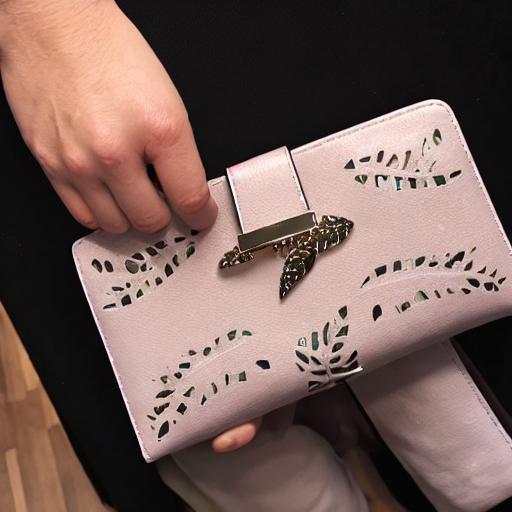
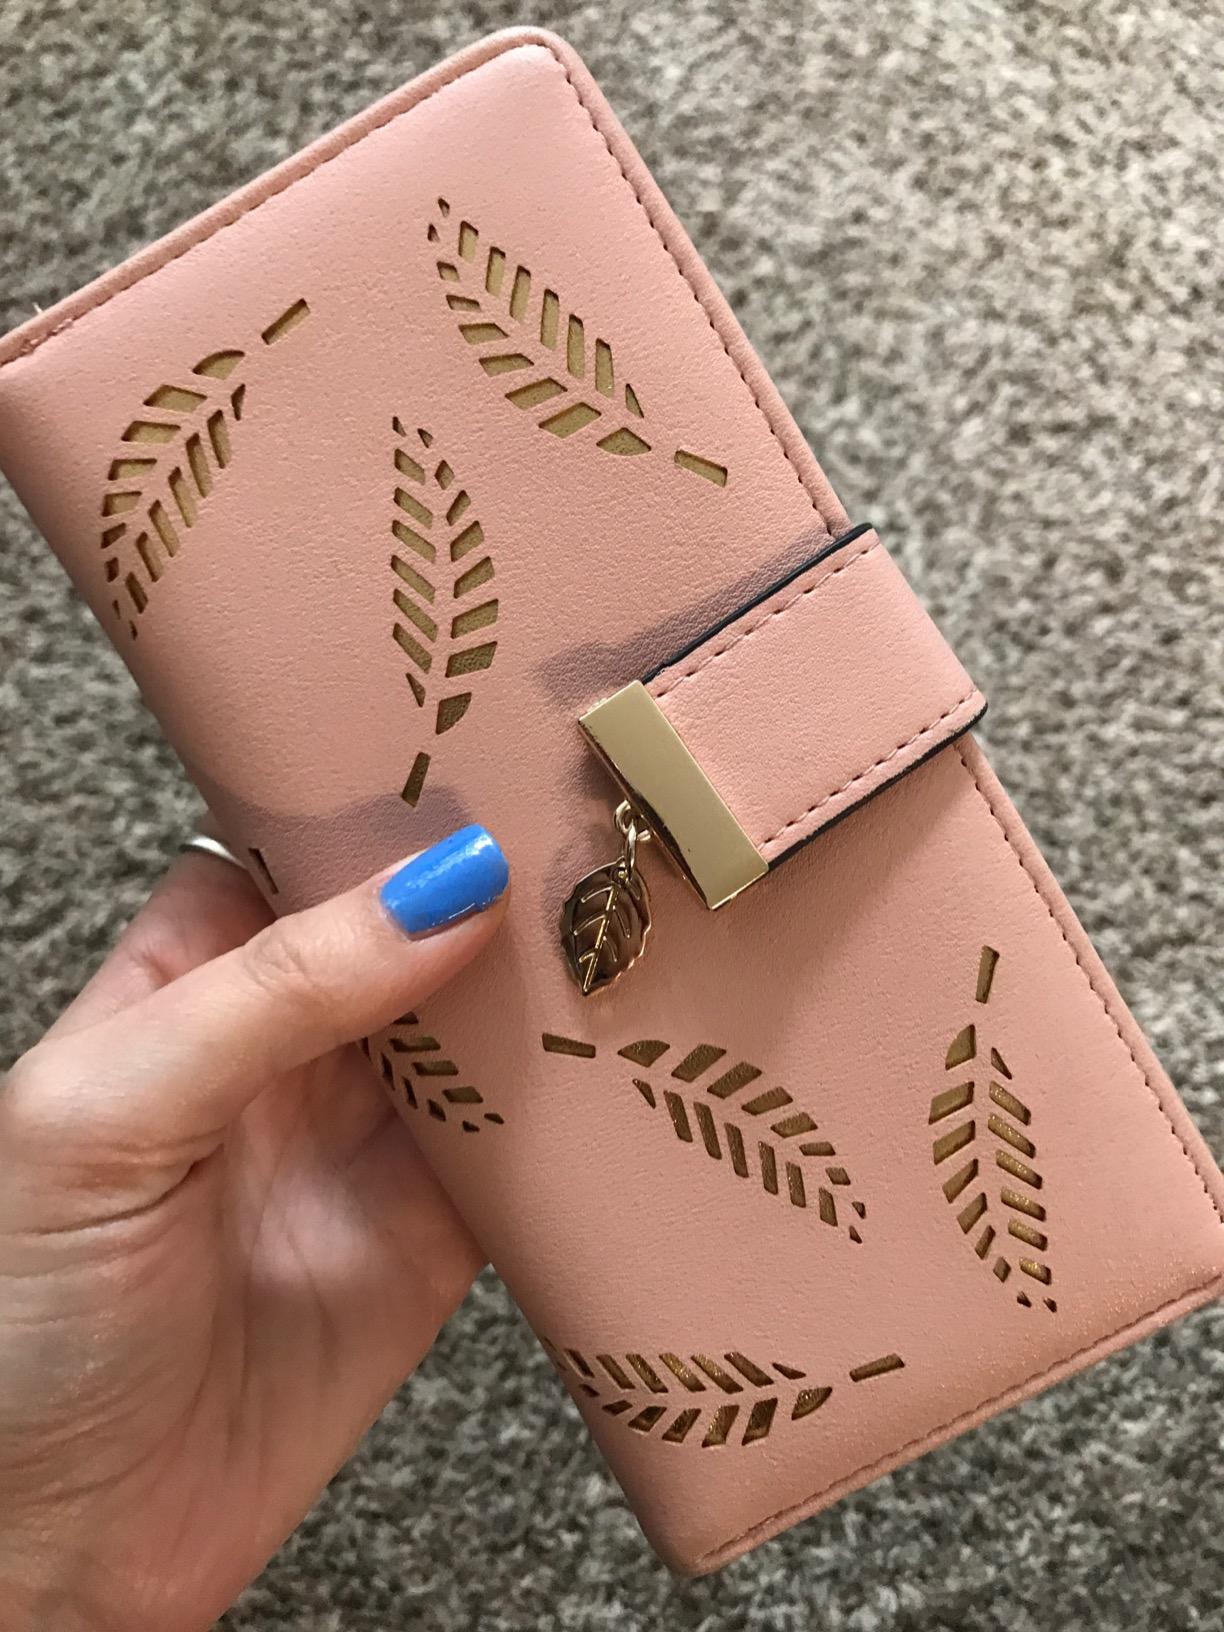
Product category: accessories_handbag
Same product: no